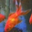
Label: aquarium_fish